Philadelphia in the American Civil War

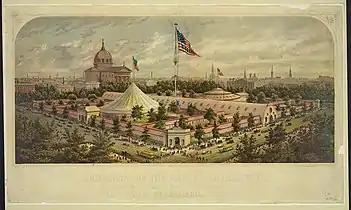
Great Central Fair, Logan Square, Philadelphia, June 1864.

In June 1864, the Philadelphia division of the United States Sanitary Commission organized a large fair to raise money to buy bandages and medicine. The Great Central Fair lasted two weeks and was held in temporary buildings covering several acres of Logan Square. Thousands of works of art were lent for display, and many were donated for auction. Among the visitors was Lincoln. The Sanitary Fair raised $1,046,859.